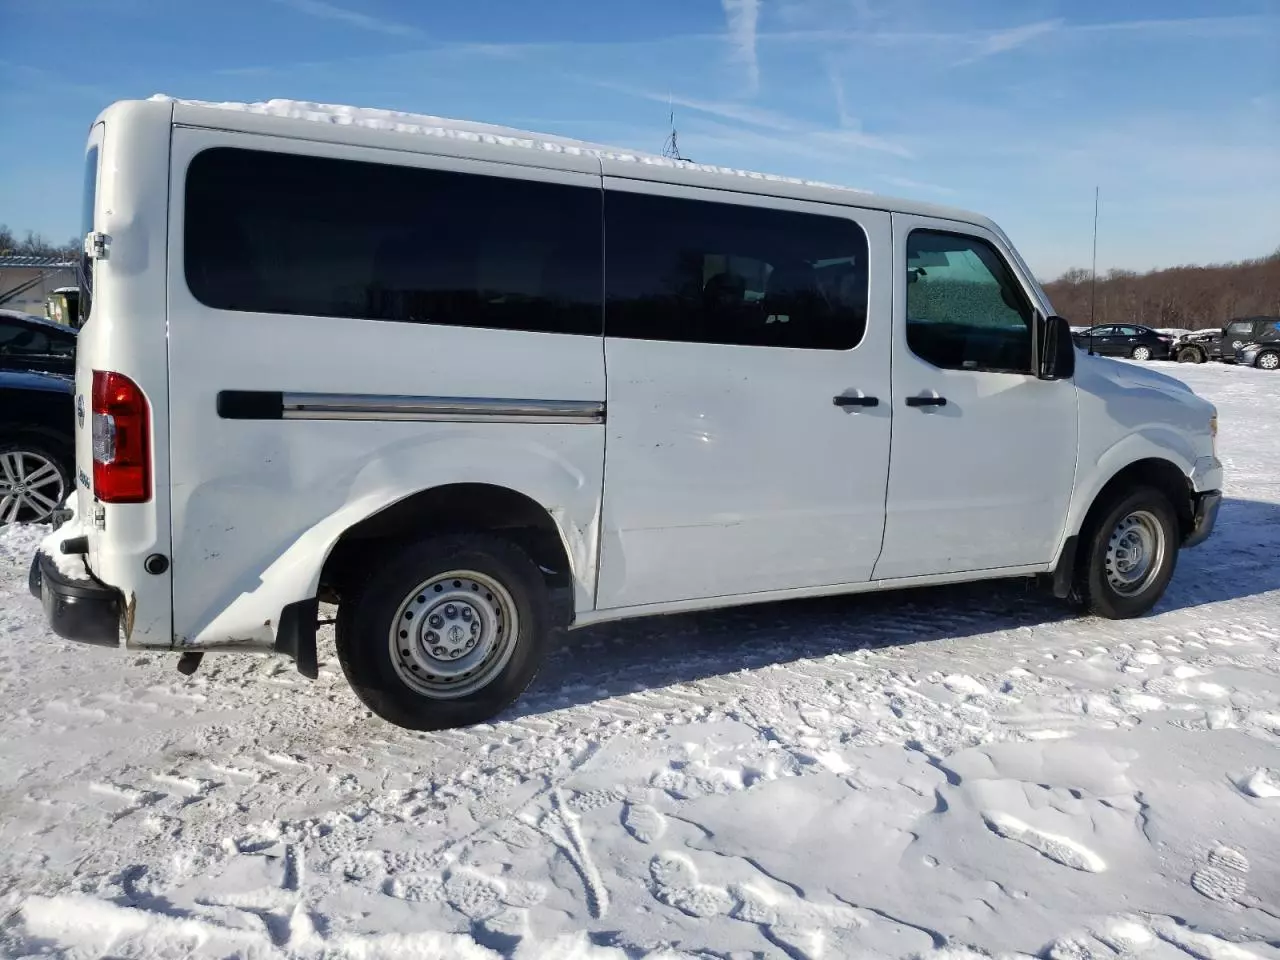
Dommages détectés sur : porte arrière gauche, aile arrière gauche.
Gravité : mineur